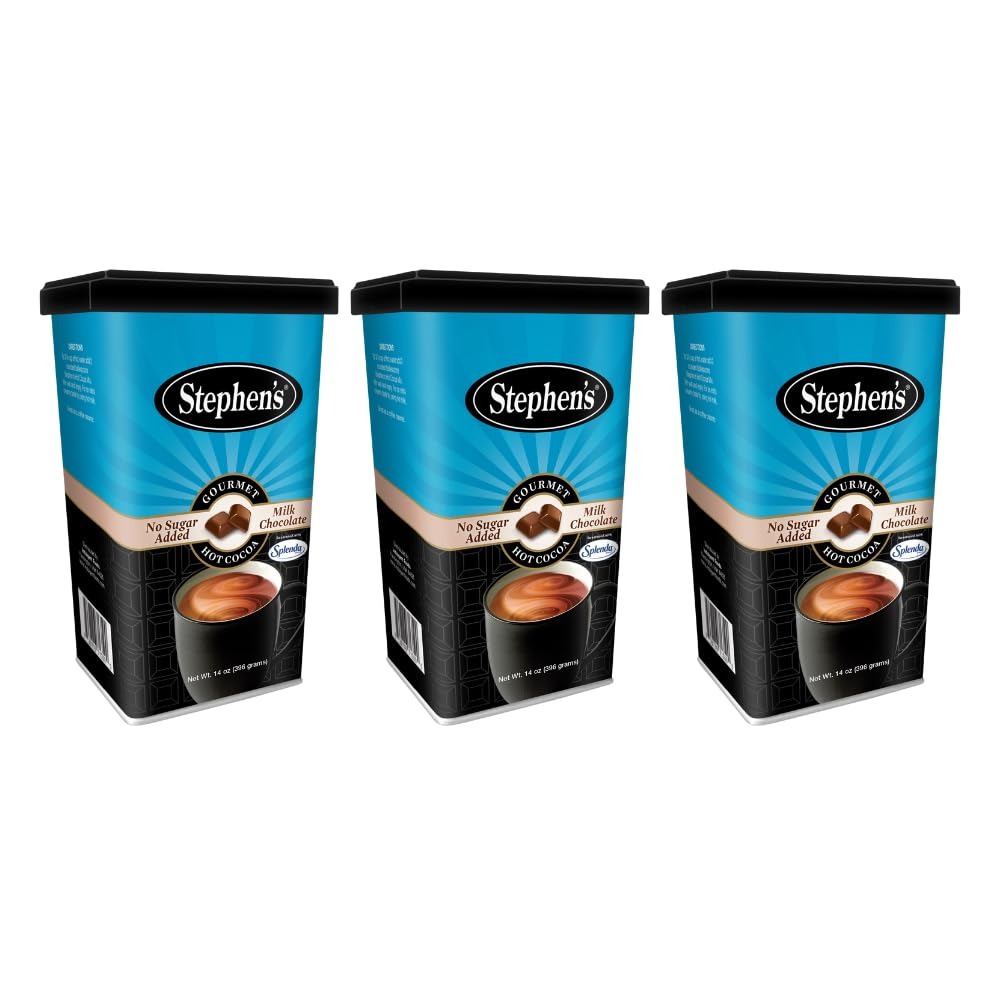
Item Name: Stephen's Gourmet Hot Cocoa, No Sugar Added Milk Chocolate, 14 OZ (Pack of 3)
Bullet Point 1: Sugar-Free Indulgence: Savor the guilt-free indulgence of Stephen's Gourmet Hot Cocoa in No Sugar Added Milk Chocolate flavor. Immerse yourself in the velvety richness of real milk chocolate without the added sugar, making it the perfect choice for those seeking a delicious yet mindful cocoa experience.
Bullet Point 2: Real Milk Chocolate, No Compromises: Elevate your hot cocoa experience with the authenticity of real milk chocolate, crafted without added sugar. Stephen's commitment to quality ensures that every sip is a genuine and decadent treat, catering to those with a discerning taste for chocolate.
Bullet Point 3: Sweetness Without the Sugar: Enjoy the sweetness without the sugar. The No Sugar Added Milk Chocolate Hot Cocoa from Stephen's Gourmet is a testament to mindful indulgence, offering a velvety and satisfying cocoa experience that doesn't compromise on flavor.
Bullet Point 4: Guilt-Free Gourmet Quality: Immerse yourself in guilt-free gourmet quality. Stephen's Gourmet Hot Cocoa, No Sugar Added Milk Chocolate flavor, is crafted with precision and care, providing a rich and velvety cocoa experience that stands out even without the added sugar.
Bullet Point 5: Perfect for the Health-Conscious Chocolate Lover: For the health-conscious chocolate lover, Stephen's Gourmet Hot Cocoa in No Sugar Added Milk Chocolate flavor is the perfect choice. Indulge in the rich and authentic taste of milk chocolate without the guilt, making every sip a moment of mindful pleasure.
Product Description: Our hot cocoa is rich, creamy and quite simply the best hot cocoa you have ever tasted. We offer more innovative gourmet flavors than any other cocoa company, and use only the finest cocoa sustainably farmed in Ghana. Whether you crave the delicious chocolatey, minty flavor from the real crushed candy cane pieces in our Candycane Cocoa, or the mouth-watering meltiness of real mini peanut butter cups in our Peanut Butter Cup Cocoa, or our rich Dark Chocolate, we offer a flavor to satisfy everyone at home or in the office.
Value: 42.0
Unit: Ounce

Price: 28.385